Devarim (parashah)

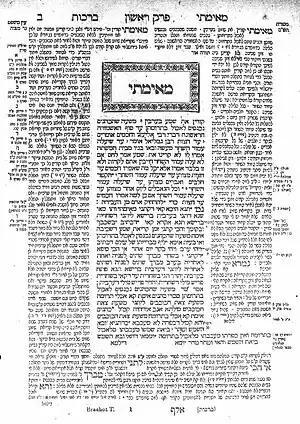
Talmud

Devarim is always read on the final Shabbat of Admonition, the Shabbat immediately prior to Tisha B'Av. That Shabbat is called "Shabbat Chazon", corresponding to the first word of the haftarah, which is Isaiah 1:1–27. Many communities chant the majority of this haftarah in the mournful melody of the Book of Lamentations due to the damning nature of the vision as well as its proximity to the saddest day of the Hebrew calendar, the holiday on which Lamentations is chanted.